Henlow Grange

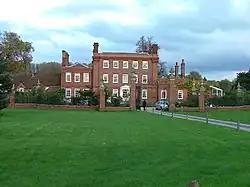
Henlow Grange

Henlow Grange is an English country house in Henlow, Bedfordshire. It is now operated as a spa hotel.